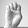
ASL letter: E